John Cartwright (political reformer)

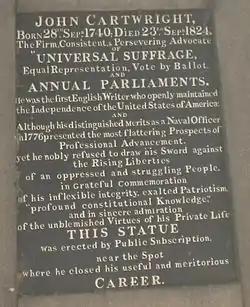
Inscription from the Cartwright Gardens statue

When the disputes with the American colonies began, he believed that the colonists had right on their side, warmly supported their cause and, at the outbreak of the ensuing American War of Independence, refused an appointment as first lieutenant to the Duke of Cumberland. Thus he gave up a path to certain promotion, since he did not wish to fight against the cause which he felt to be just. In 1774 he published his first plea on behalf of the colonists, entitled "American Independence the Glory and Interest of Great Britain".